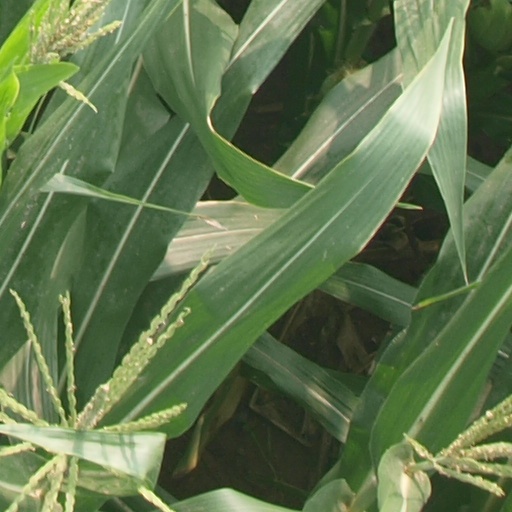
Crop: maize; corn